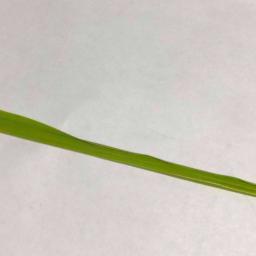
Label: Rice___Healthy